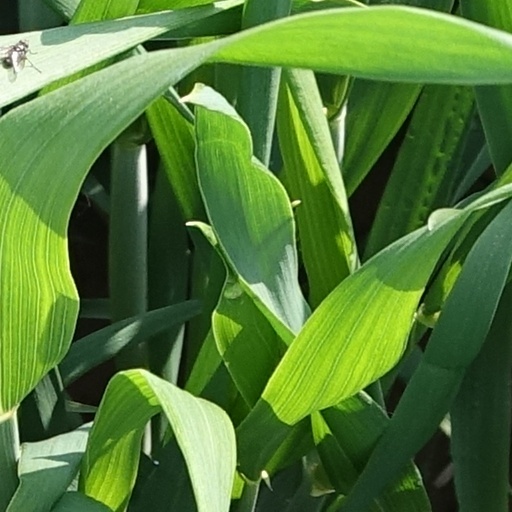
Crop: wheat